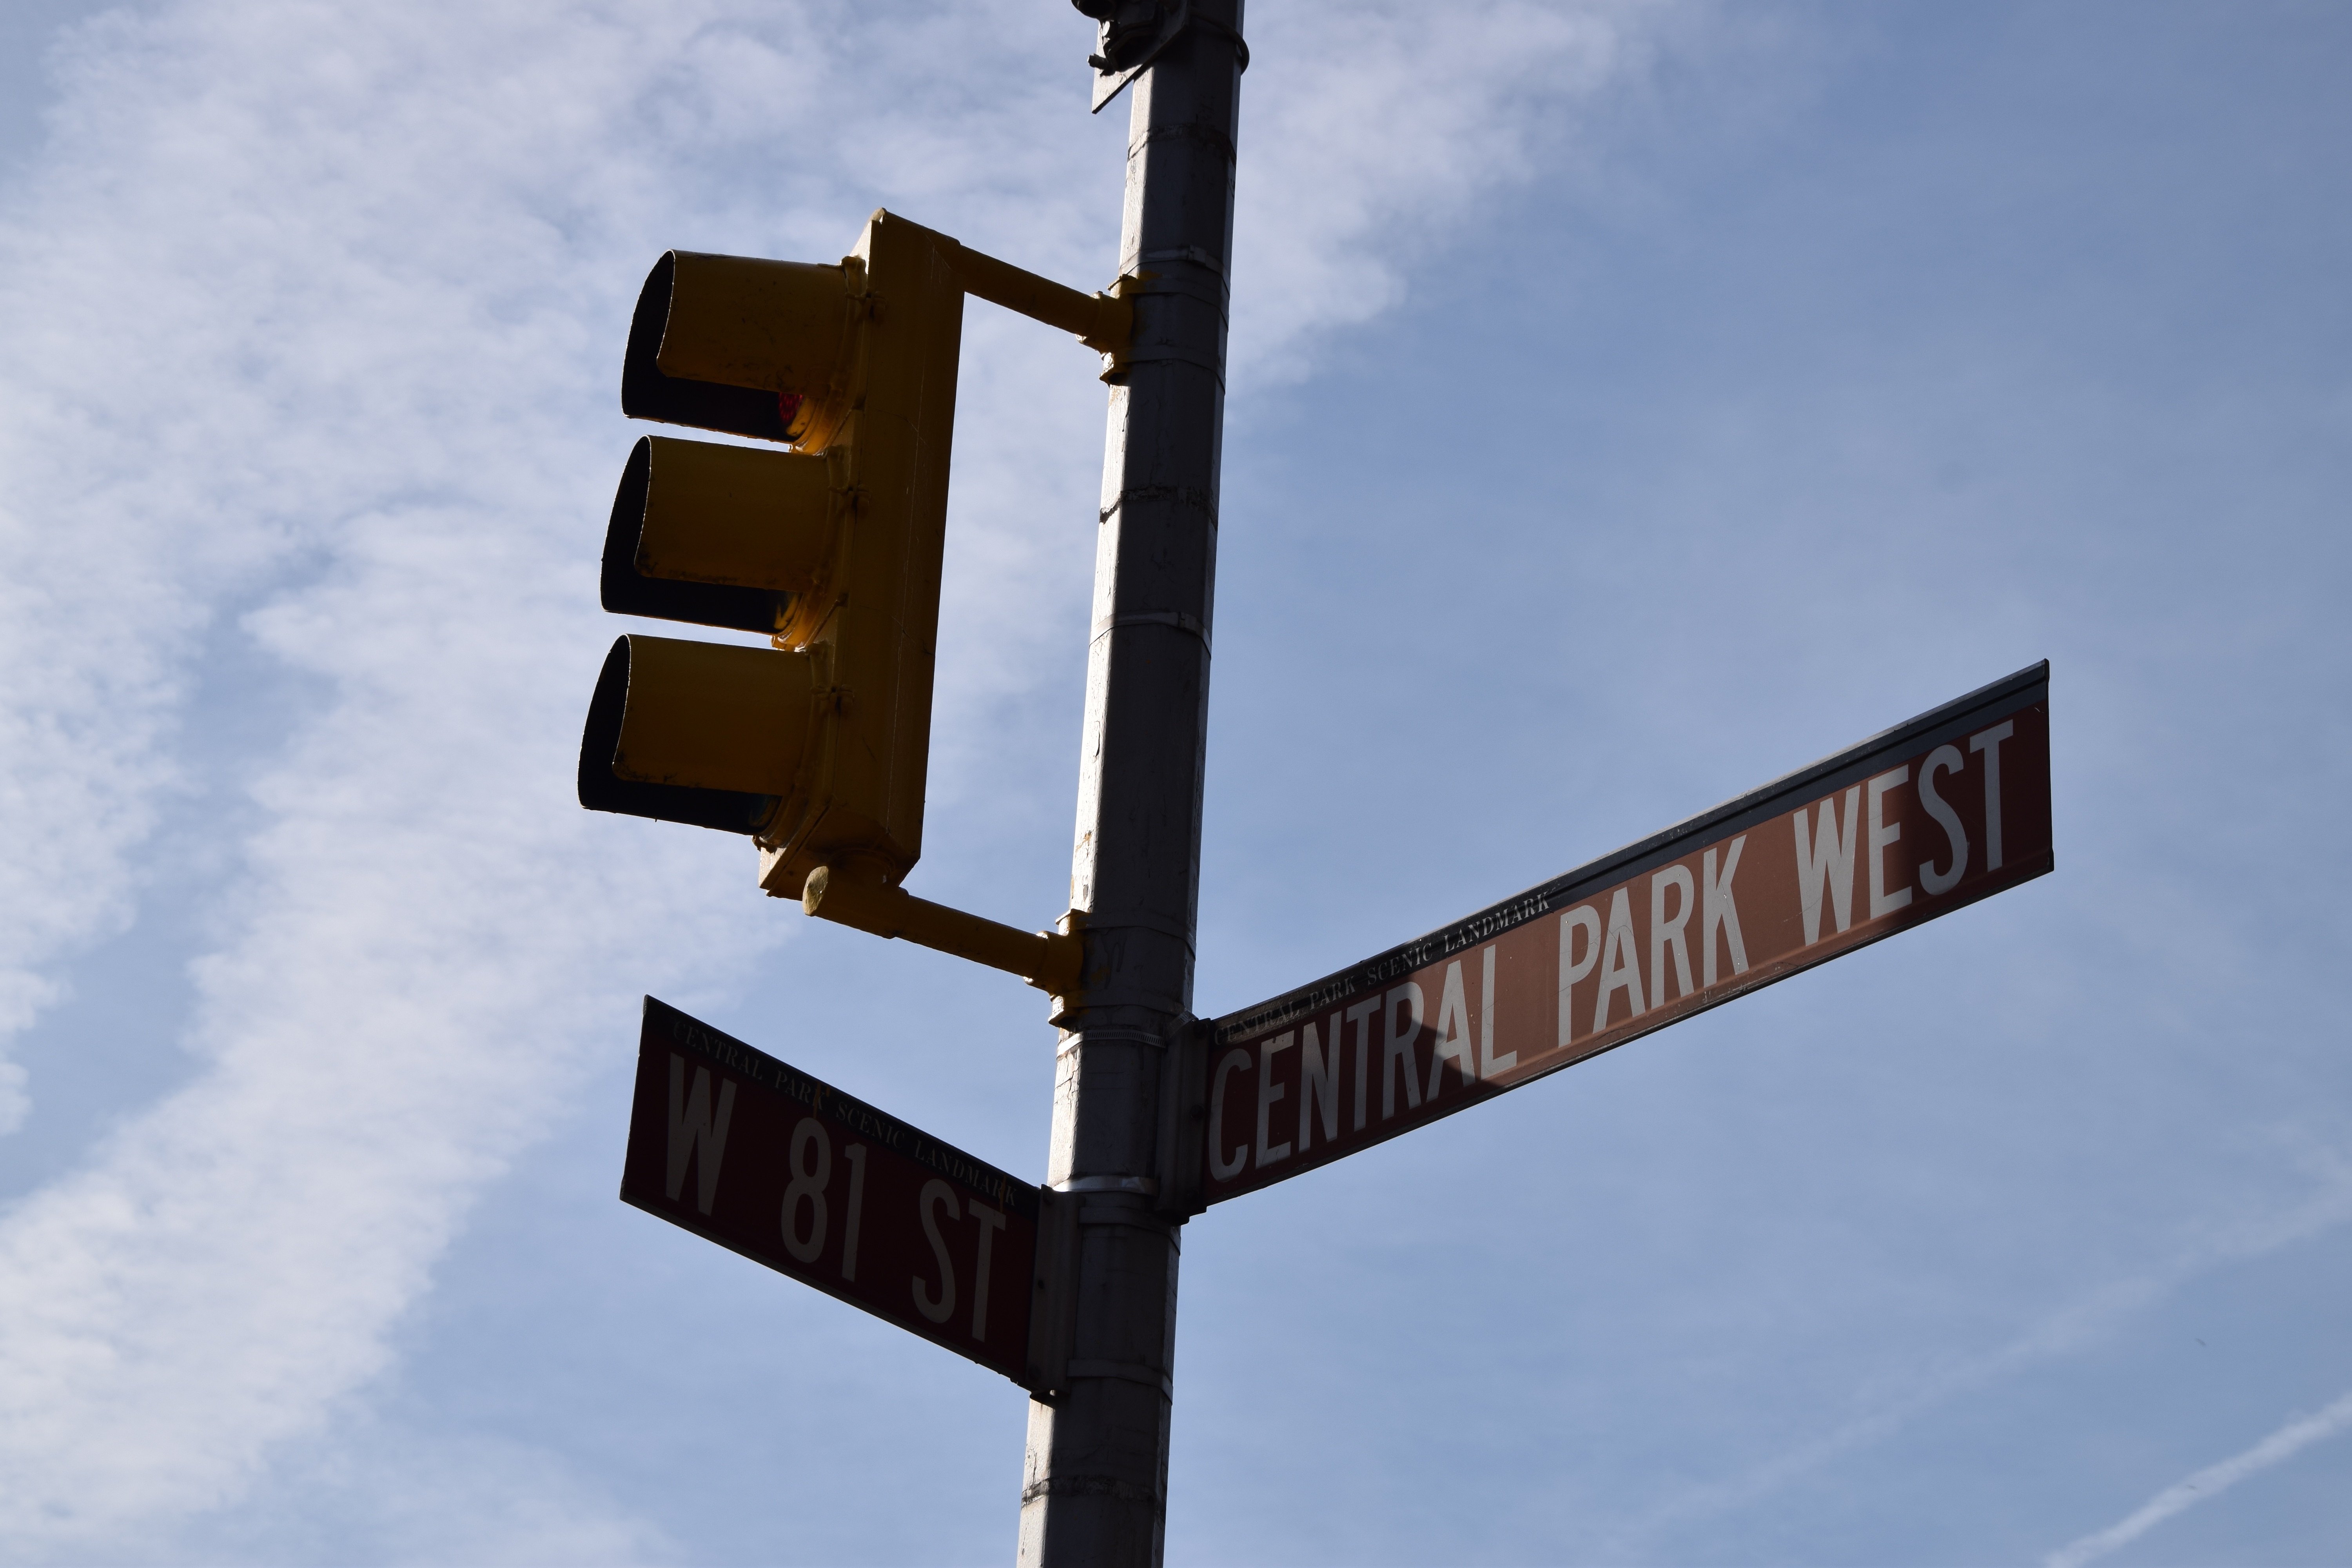
sky, advertising, sign, street light, street sign, signage, lighting, light fixture, traffic sign